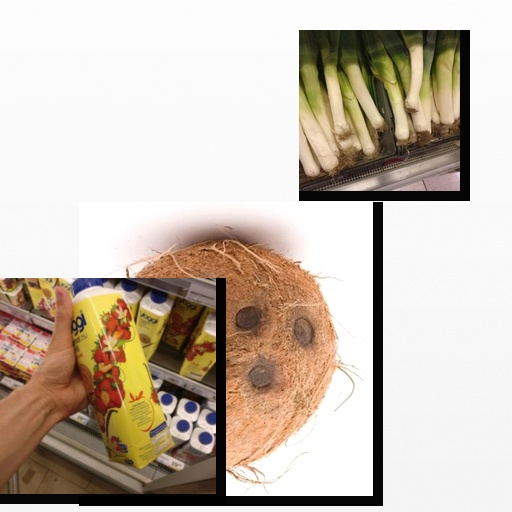
Food items: leek, strawberry_yogurt, coconut